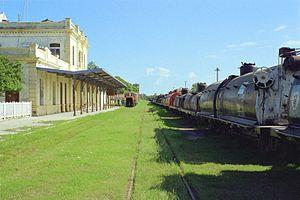
Formosa est une ville d'Argentine et la capitale de la province de Formosa. Elle est située au sud-est de la province, sur le río Paraguay, à 939 km de la capitale fédérale Buenos Aires. La ville comptait 222 226 habitants en 2010.